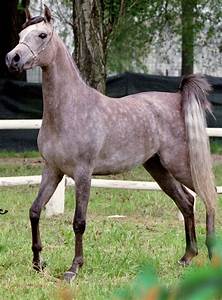
Label: cavallo